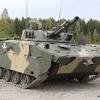
Label: BMD